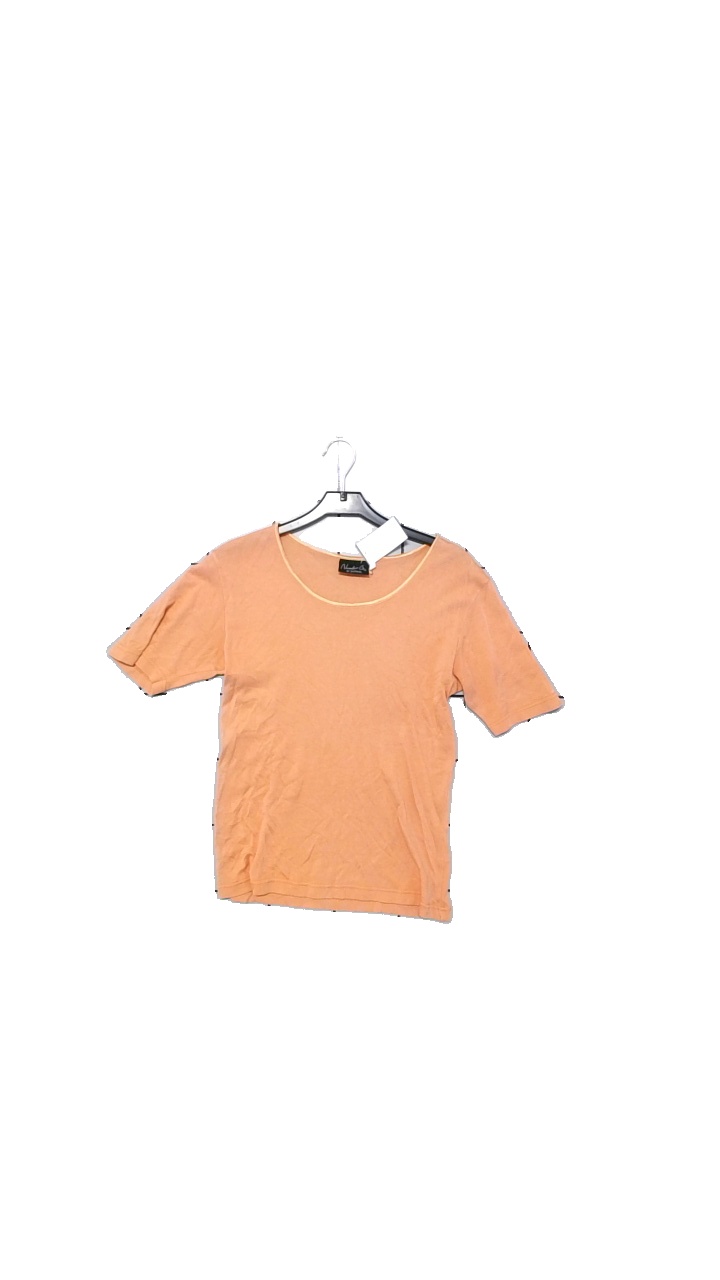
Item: Top (Ladies)
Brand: Missing
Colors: Orange
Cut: Regular, C-collar
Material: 50%Viscose,50%Bommul
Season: Summer
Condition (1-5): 3
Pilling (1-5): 3
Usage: Reuse
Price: <50